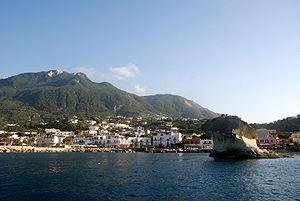
Ischia est une île italienne située en mer Tyrrhénienne, au nord du golfe de Naples, dans le groupe des îles Phlégréennes. Elle couvre une surface de 47 km², mesure 10 km d'est en ouest et 7 km du nord au sud. Ses quelque 62 000 habitants en font la troisième île italienne par la population, après la Sicile et la Sardaigne.
Le mont Époméo est le plus haut sommet de l’île volcanique d’Ischia, dans le golfe de Naples, en Italie. On pense qu’Époméo est un horst volcanique.